Lake Bodom

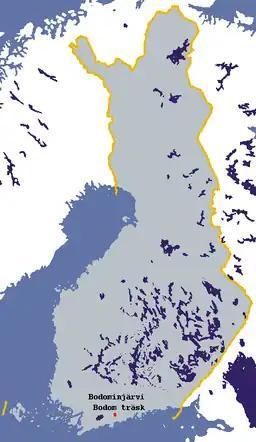

Lake Bodom is a Finnish lake located in the city of Espoo, not far from Helsinki. The lake measures approximately three kilometres in length and one kilometre in width. It is surrounded by five districts in Espoo: Kunnarla in the west, Röylä in the north, Bodom in the northeast, Högnäs in the southeast, and Karhusuo in the southwest.